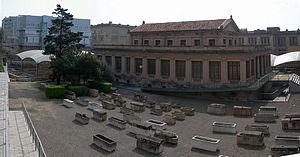
Le cimetière paléochrétien de Tarragone est un ensemble funéraire de l'époque romaine tardive. Il est situé hors de la zone urbaine de Tarraco et près de la rivière Francolí. Il a été utilisé jusqu'au Vᵉ siècle. C'est le cimetière paléochrétien le plus important de la Méditerranée Occidentale. Il fait partie des lieux classés patrimoine mondial de l'Humanité « Ensemble archéologique de Tarragone », et il est identifié par le code 875-008.
La Catalogne, nationalité et communauté autonome du nord-est de l’Espagne née en tant que réalité nationale par la réunion politique de plusieurs comtés de l'ancienne marche d'Espagne carolingienne entre le IXᵉ siècle et le XIIᵉ siècle sous l'autorité de la maison de Barcelone. La principauté de Catalogne ainsi constituée devient progressivement un État à la fin du Moyen Âge, avec ses institutions comme les Corts, son droit compilé dans les Usatges, constitutions et autres droits, ou encore sa langue, le catalan, qui se constitue en langue administrative, juridique et littéraire à partir du XIIᵉ siècle. Par le système politique de monarchie pactiste, la Catalogne conserve ses spécificités institutionnels, coutumiers et juridictionnels, au sein de la couronne d'Aragon puis de la monarchie d'Espagne, jusqu'aux décrets de Nueva Planta de 1715 et 1716 et l'imposition de l'absolutisme.
La Catalogne est une communauté autonome se trouvant au nord-est de l´Espagne, elle est officiellement considérée comme ayant une nationalité. Sa capitale et métropole est la ville de Barcelone. Elle est entourée par la Communauté valencienne au sud, l'Aragon à l'ouest, la France au nord, l'Andorre au nord-ouest, et la mer Méditerranée à l'est. Une grande partie de ses terres fait donc frontière avec la France. Elle couvre une superficie de 31 950 km². Ses langues officielles sont le catalan, l'occitan et l'espagnol ou castillan. En 2015, elle comptait 7 508 106 habitants, ce qui en faisait la deuxième communauté d'Espagne après l'Andalousie et la dixième subdivision territoriale de premier niveau administratif d'Europe au regard de la population. Elle est également la plus peuplée parmi les Pays catalans, ensemble culturel et linguistique qui la lie à la Communauté valencienne, aux îles Baléares, à la principauté d'Andorre, à la Franja aragonaise et à l'essentiel du département français des Pyrénées-Orientales.